Fibrillation (video game)

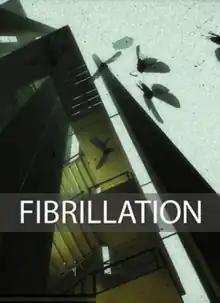

Fibrillation is a 2012 first-person perspective video game created by Egor Rezenov. The story follows a man named Ewan as he travels between life and death after a car accident renders him unconscious.